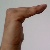
The image shows a hand gesture representing a space in Indian Sign Language.